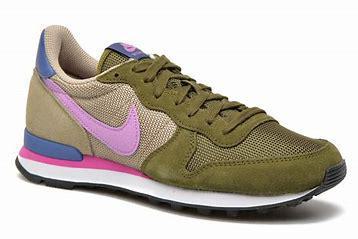
Brand: Nike
Model: Internationalist